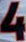
Number: 4